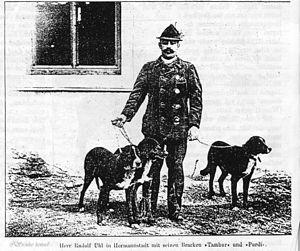
Le chien courant de Transylvanie, également appelé brachet hongrois ou chien courant hongrois, est une race de chiens originaire de Transylvanie, trouvé en Hongrie et Roumanie, considérée comme hongroise par la Fédération cynologique internationale. C'est un chien courant de taille moyenne, à la robe noire et feu. Il s'agit d'un chien de chasse employé comme chien courant pour la chasse au renard, au lièvre, au cerf et au sanglier.